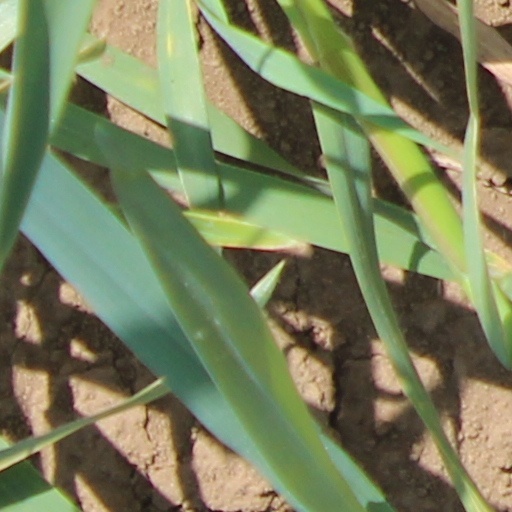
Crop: wheat